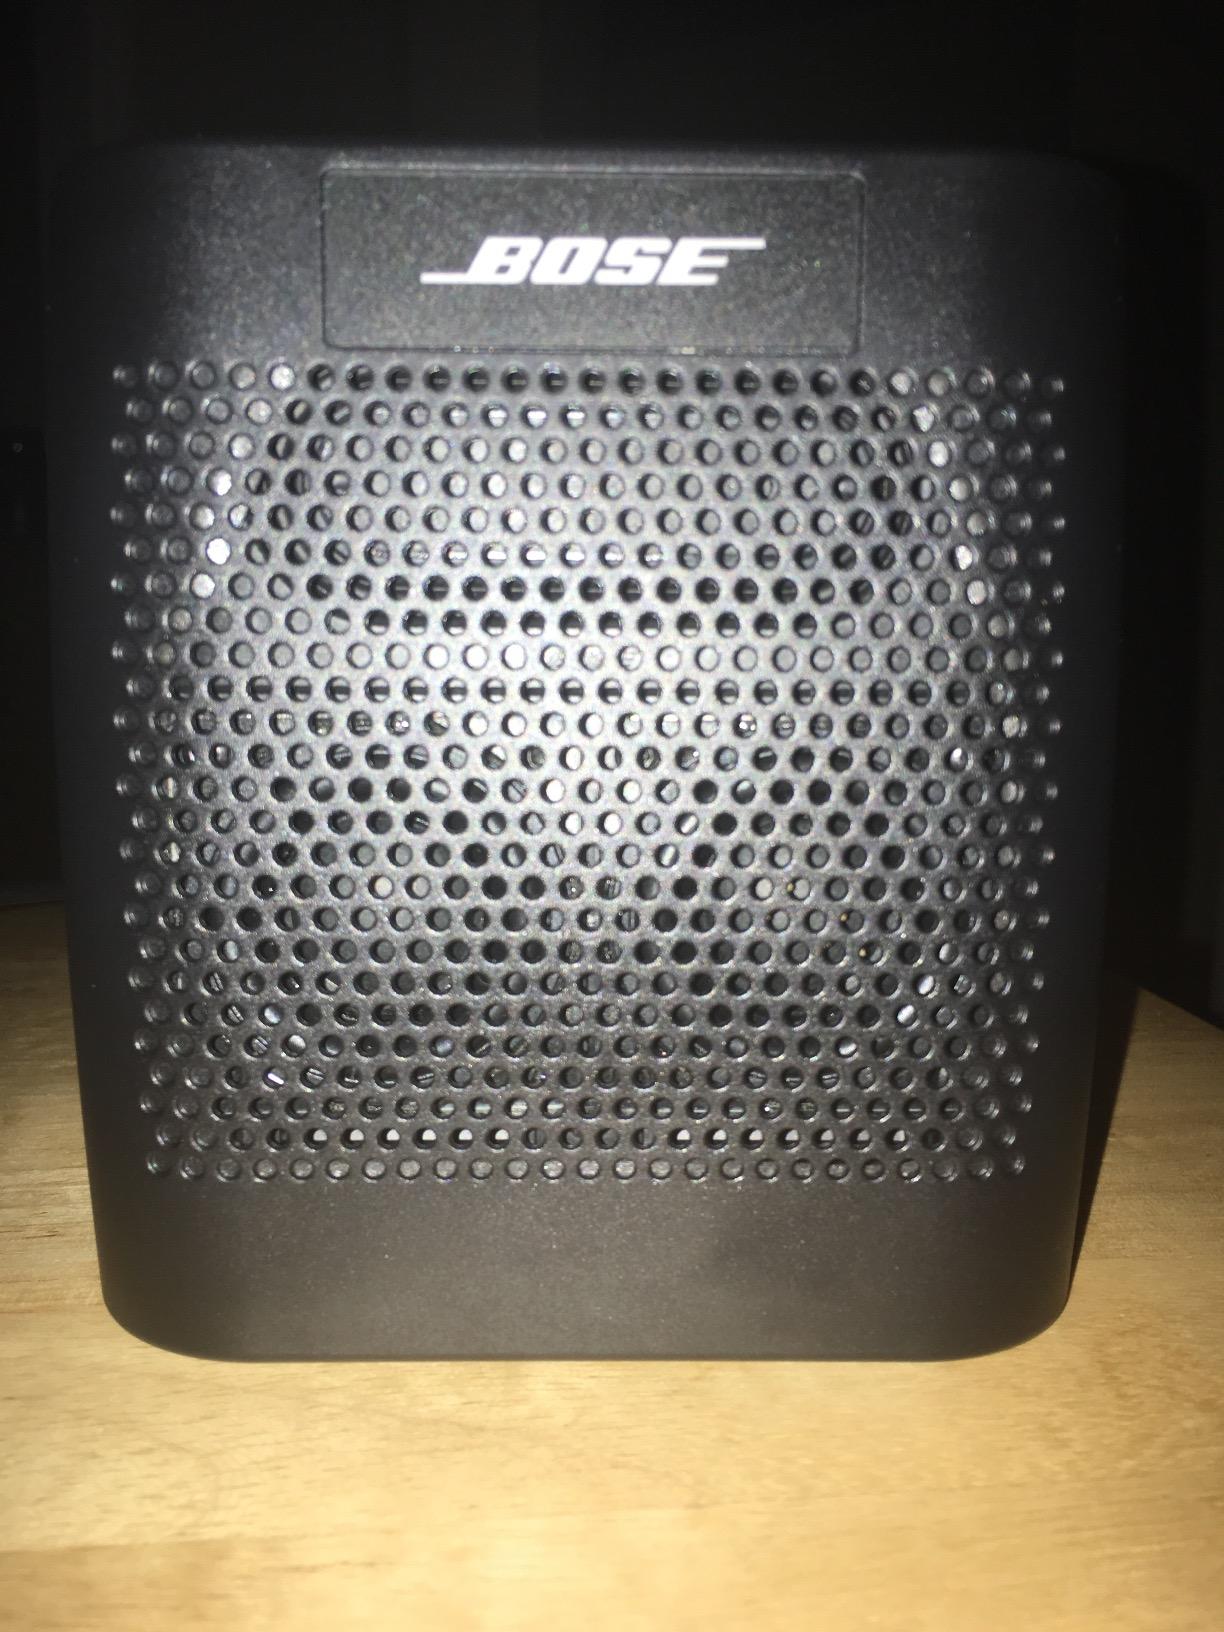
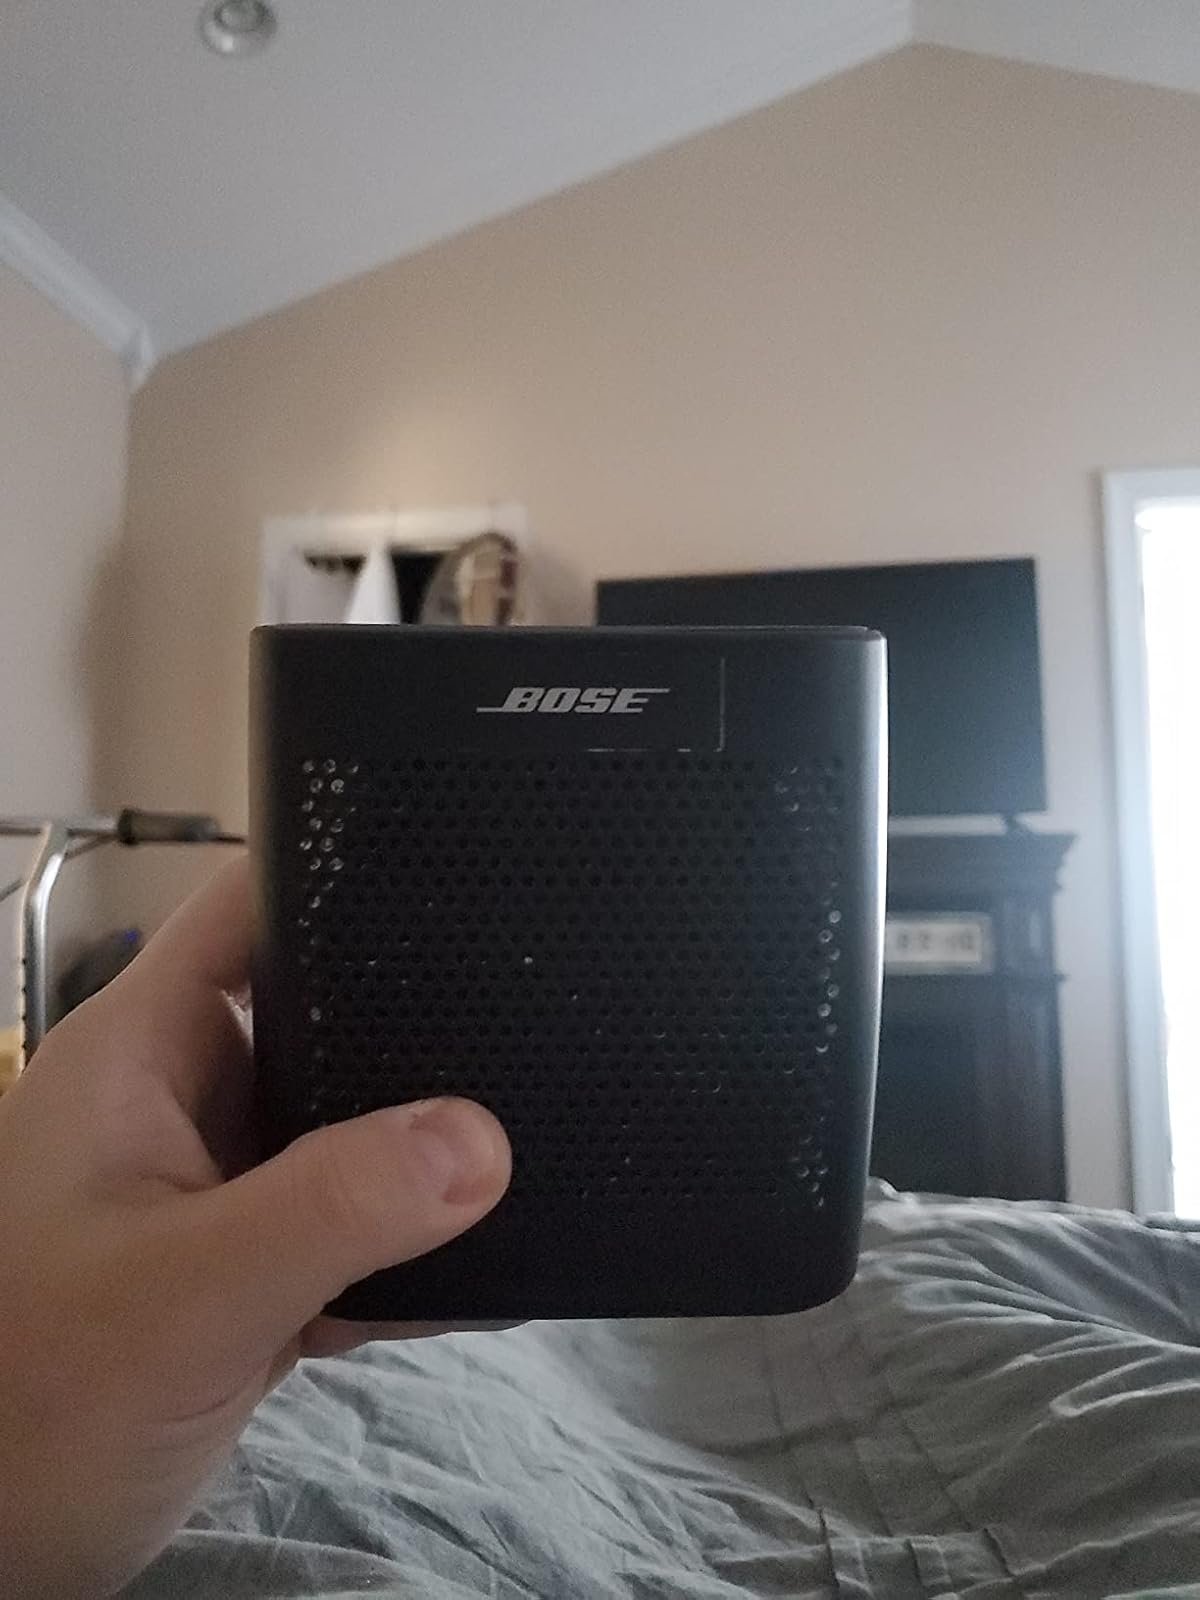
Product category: speaker
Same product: yes